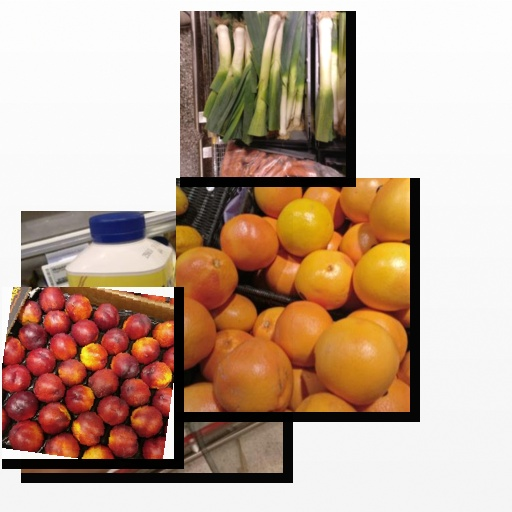
Food items: nectarine, leek, red_grapefruit, strawberry_yoghurt